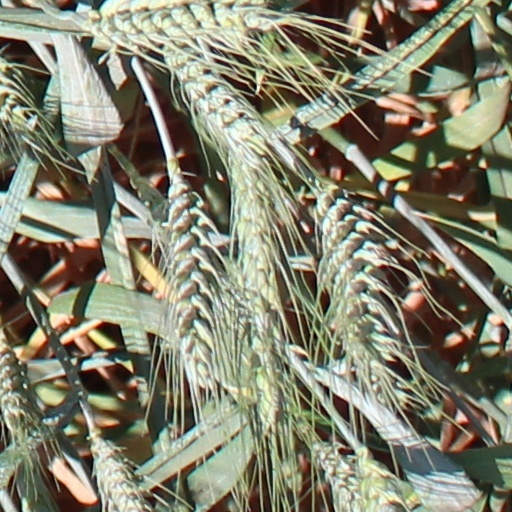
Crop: wheat